Wisconsin Avenue Line

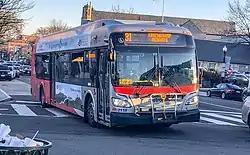
Route 31 along Wisconsin Avenue

Before WMATA implemented the Better Bus Redesign network, Route D80 was previously known as Route 33, while Route D82 was previously known as Route 31. The 30 series line is one of the oldest transit routes in the city, tracing its origin to streetcar lines and the Washington and Georgetown Railroad in the 1860s. Buses began to operate on the line in 1936. Today, it is one of the most-ridden bus lines in D.C., serving more than 20,000 passengers a day in 2008.